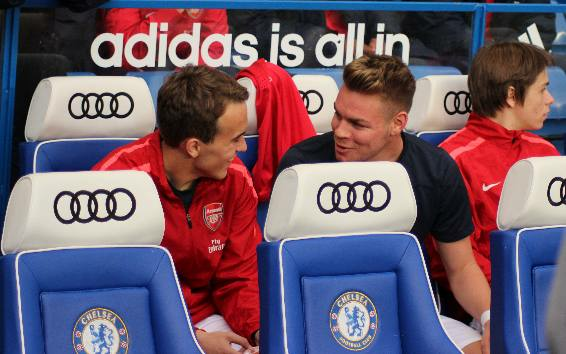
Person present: Yes